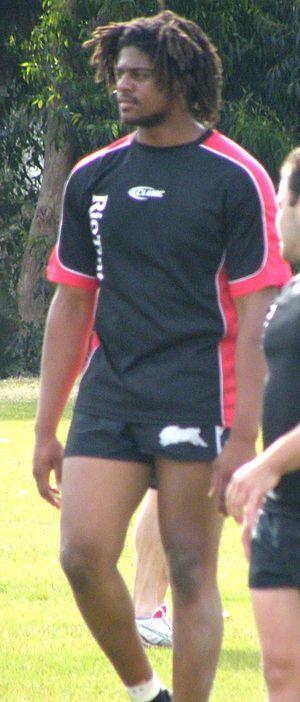
Jamal Idris est un joueur australien de rugby à XIII qui évolue dans le club des Penrith Panthers, en National Rugby League.